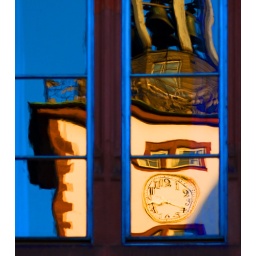
Reflection of the clock tower in the Darmstadt Castle Museuem.